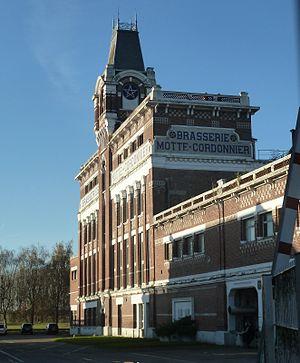
Armentières L'ancienne brasserie Motte Cordonnier, Nord, France This building is inscrit au titre des Monuments Historiques. It is indexed in the Base Mérimée, a database of architectural heritage maintained by the French Ministry of Culture,